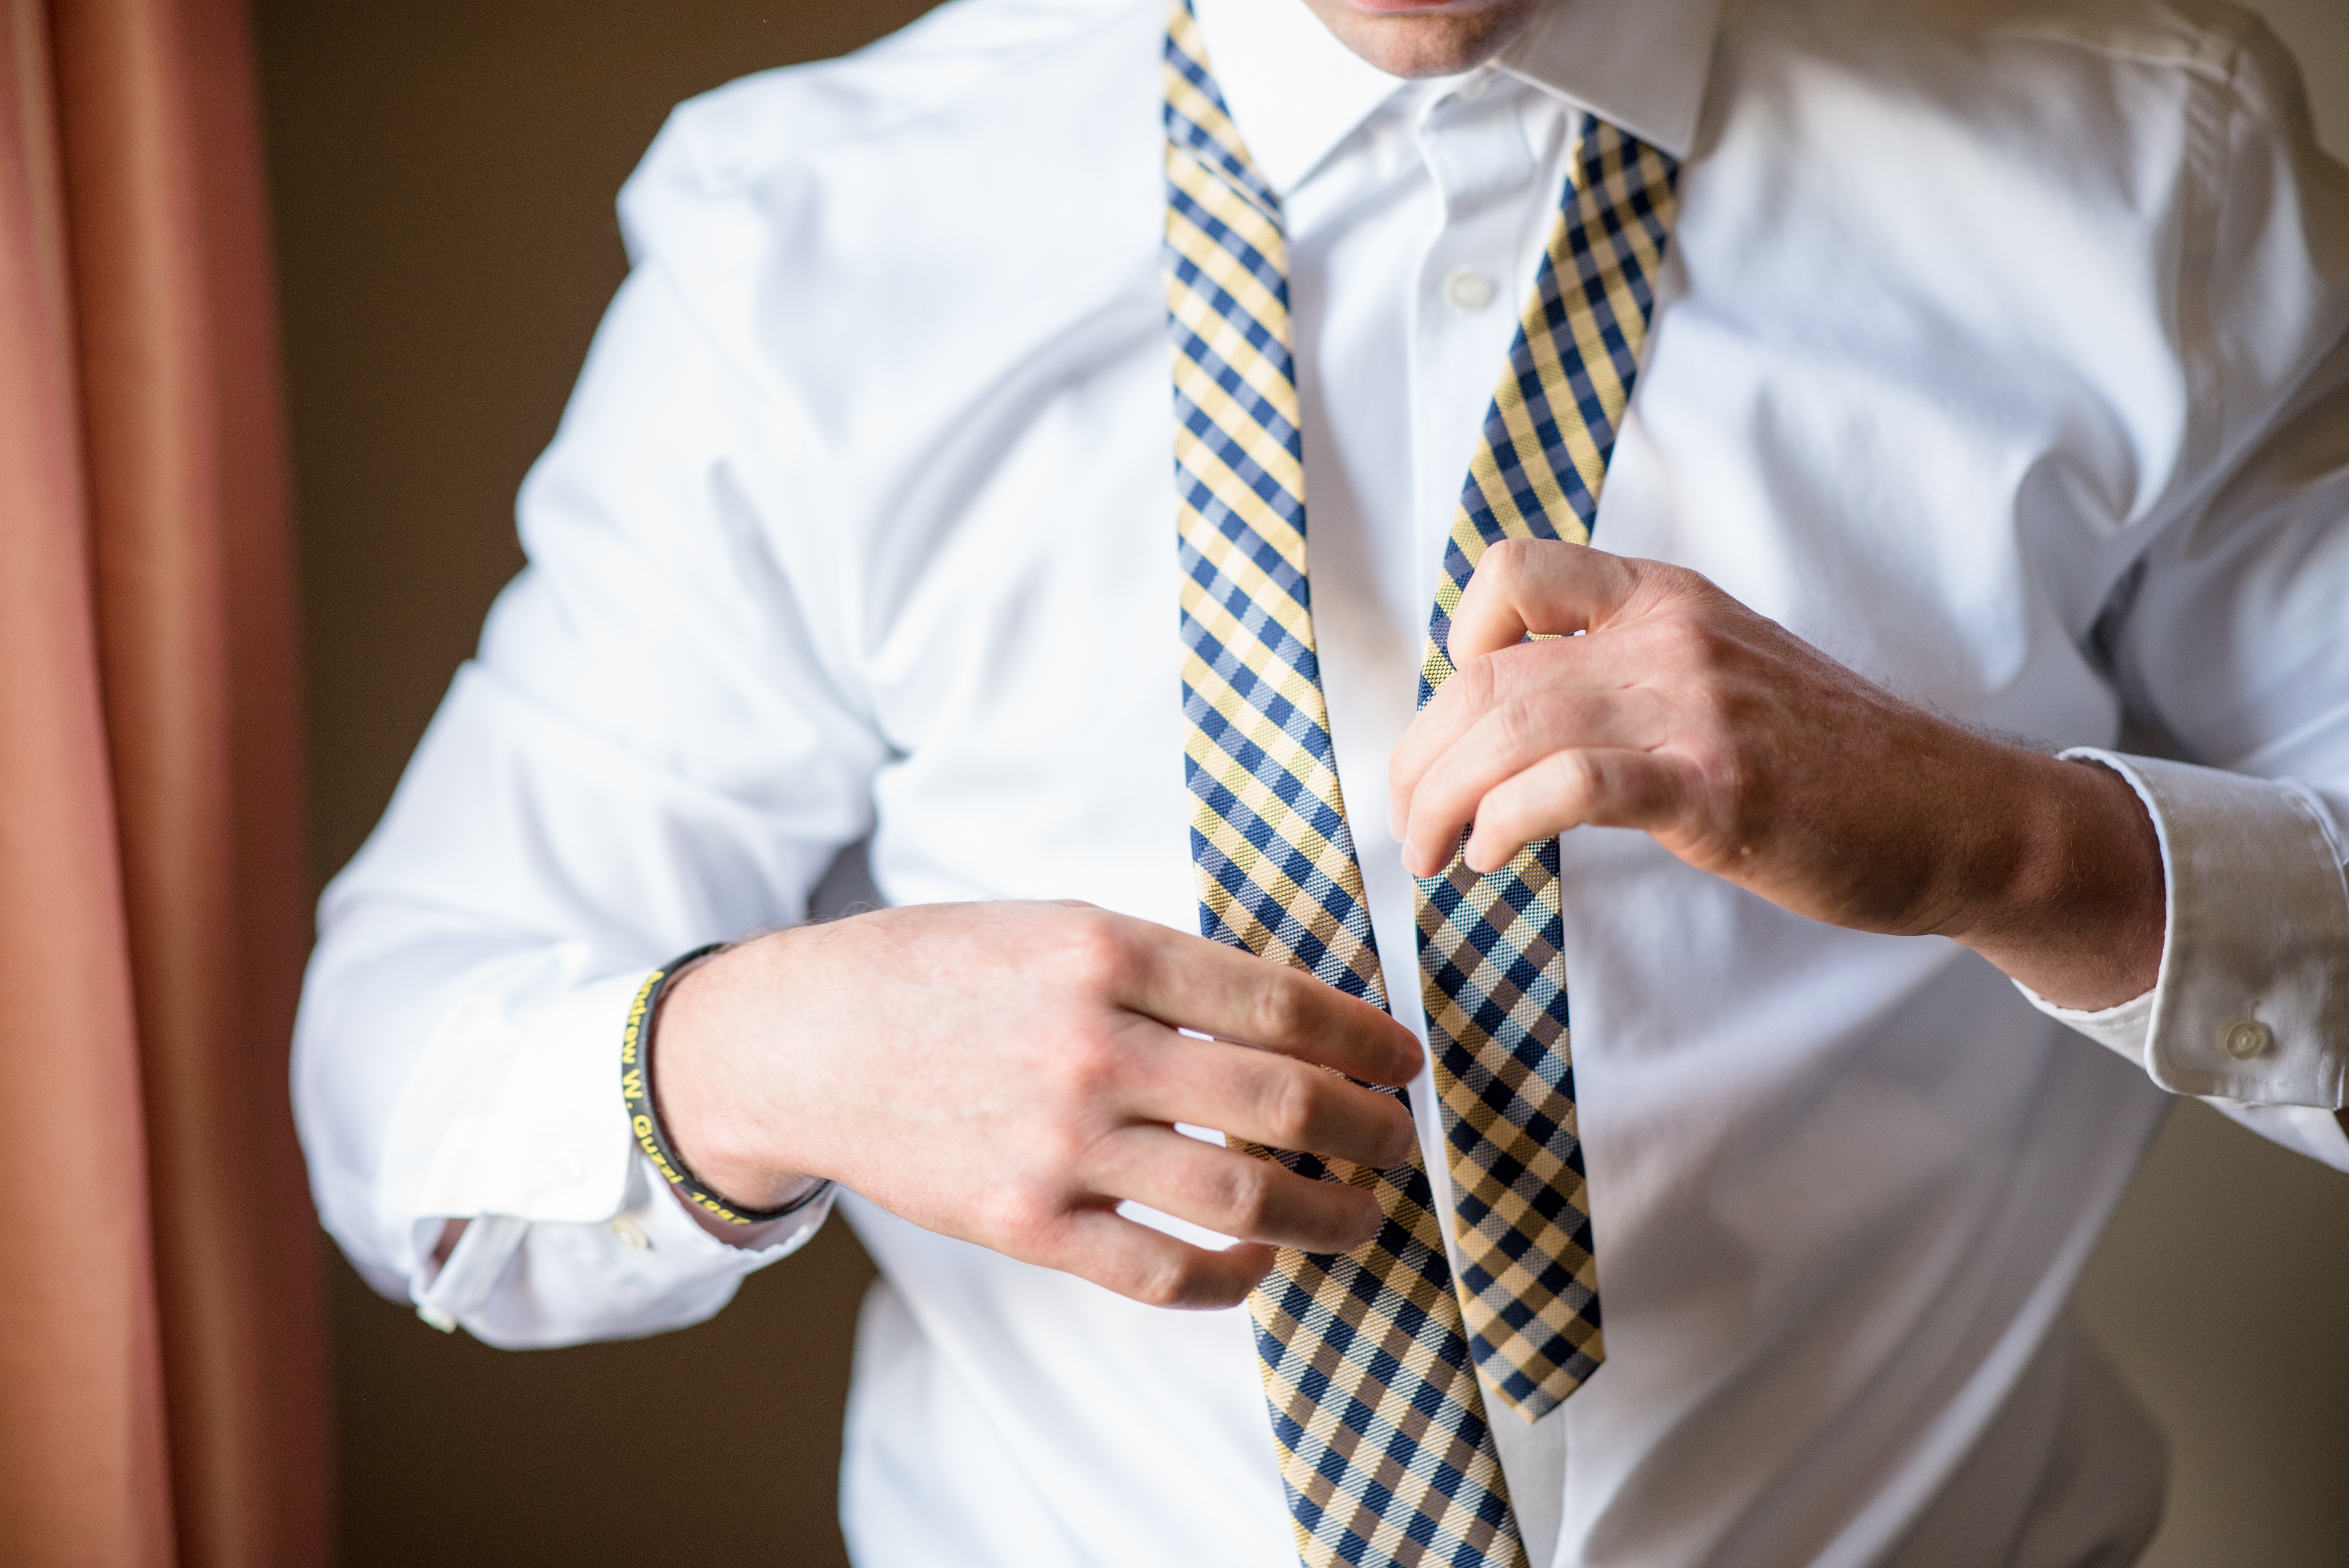
necktie, fashion accessory, dress shirt, plaid